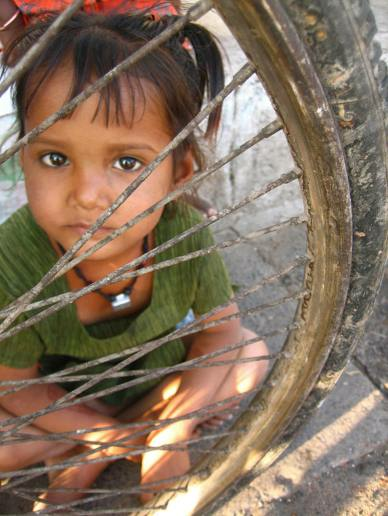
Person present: Yes